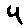
Label: 4